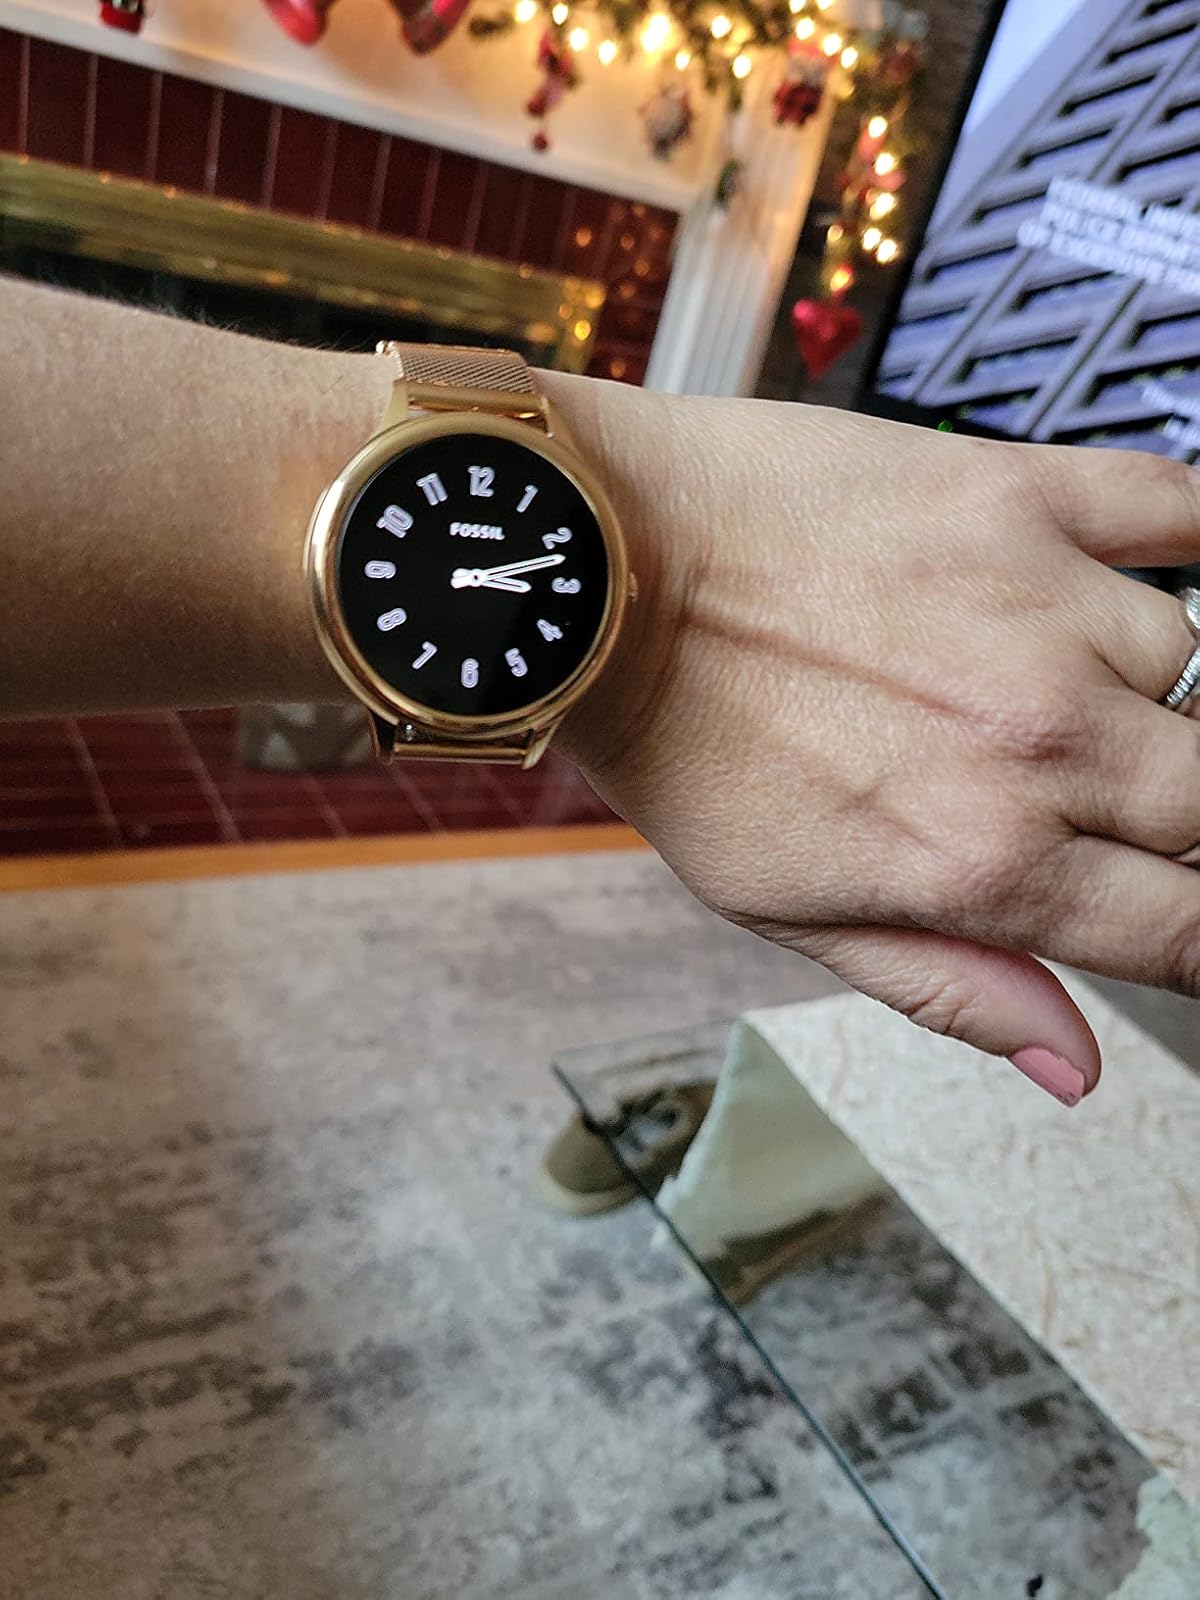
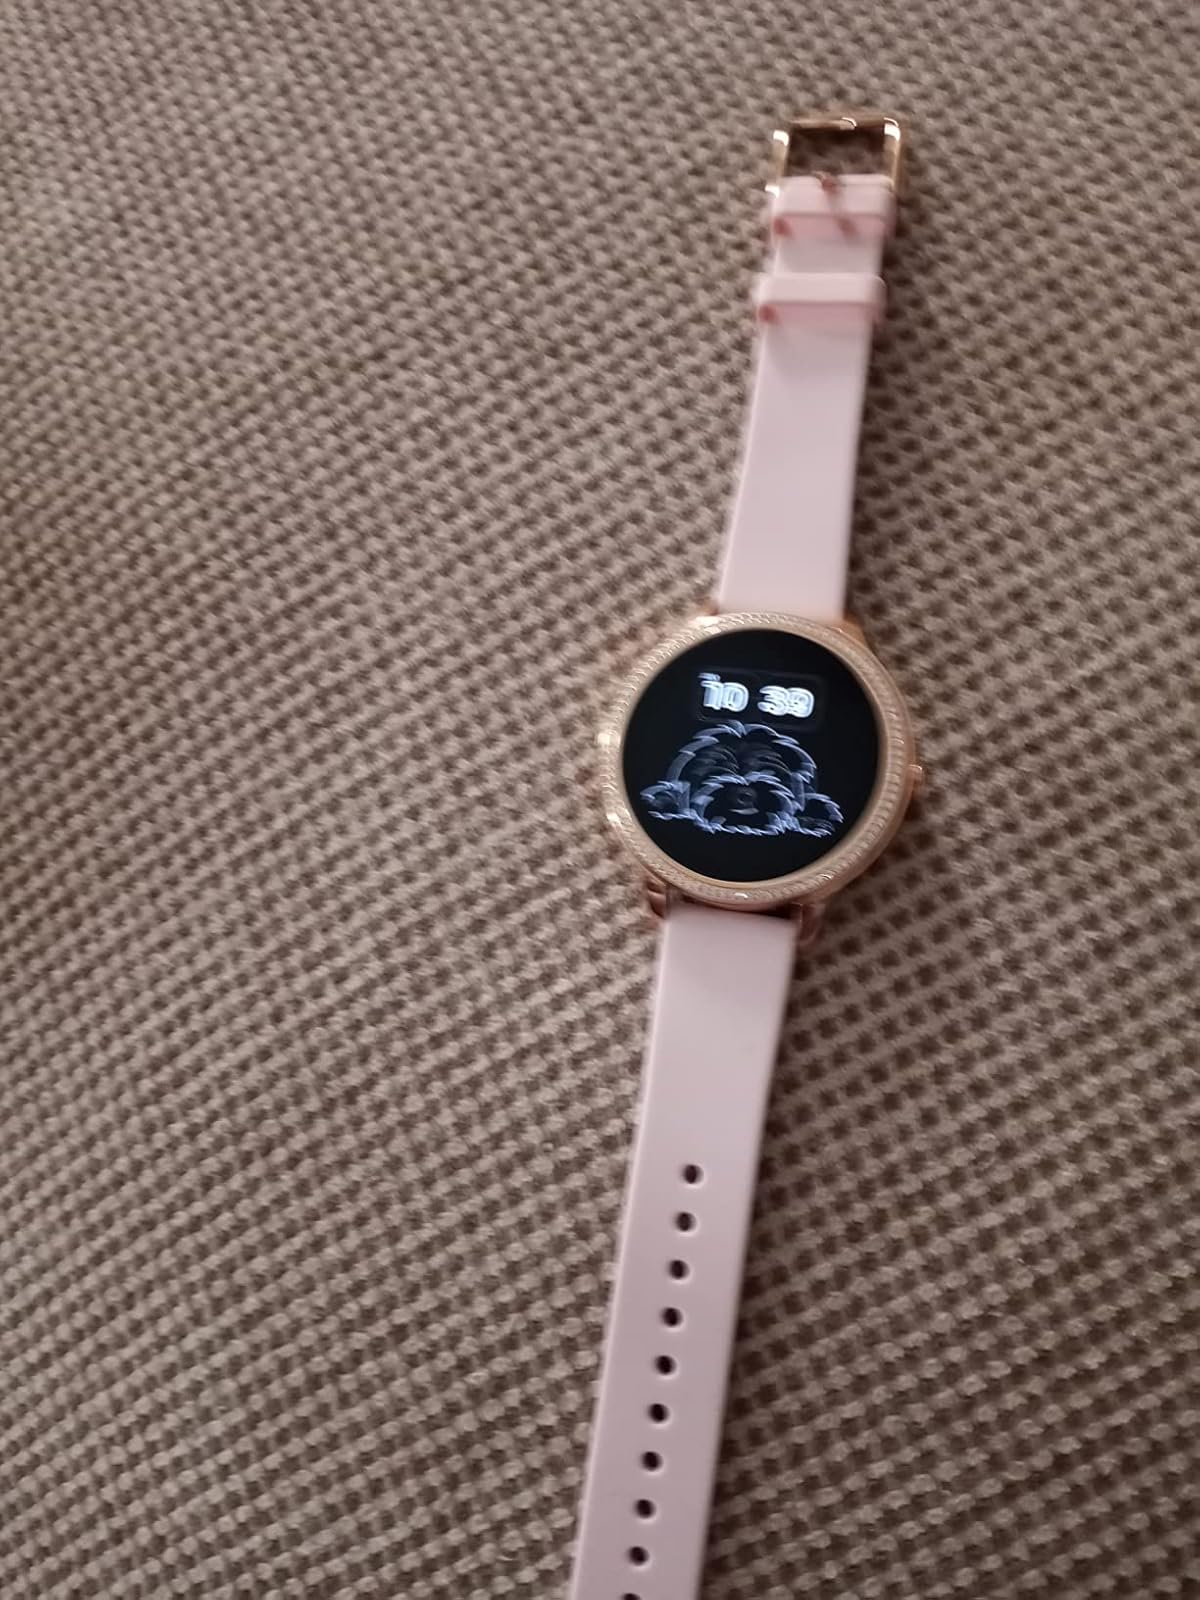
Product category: smartwatch
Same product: no